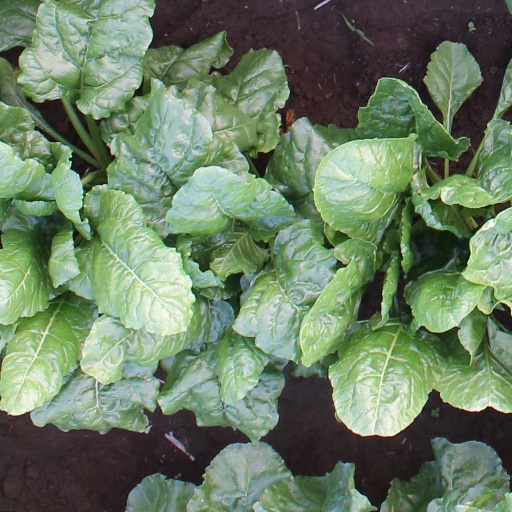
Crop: sugar beet